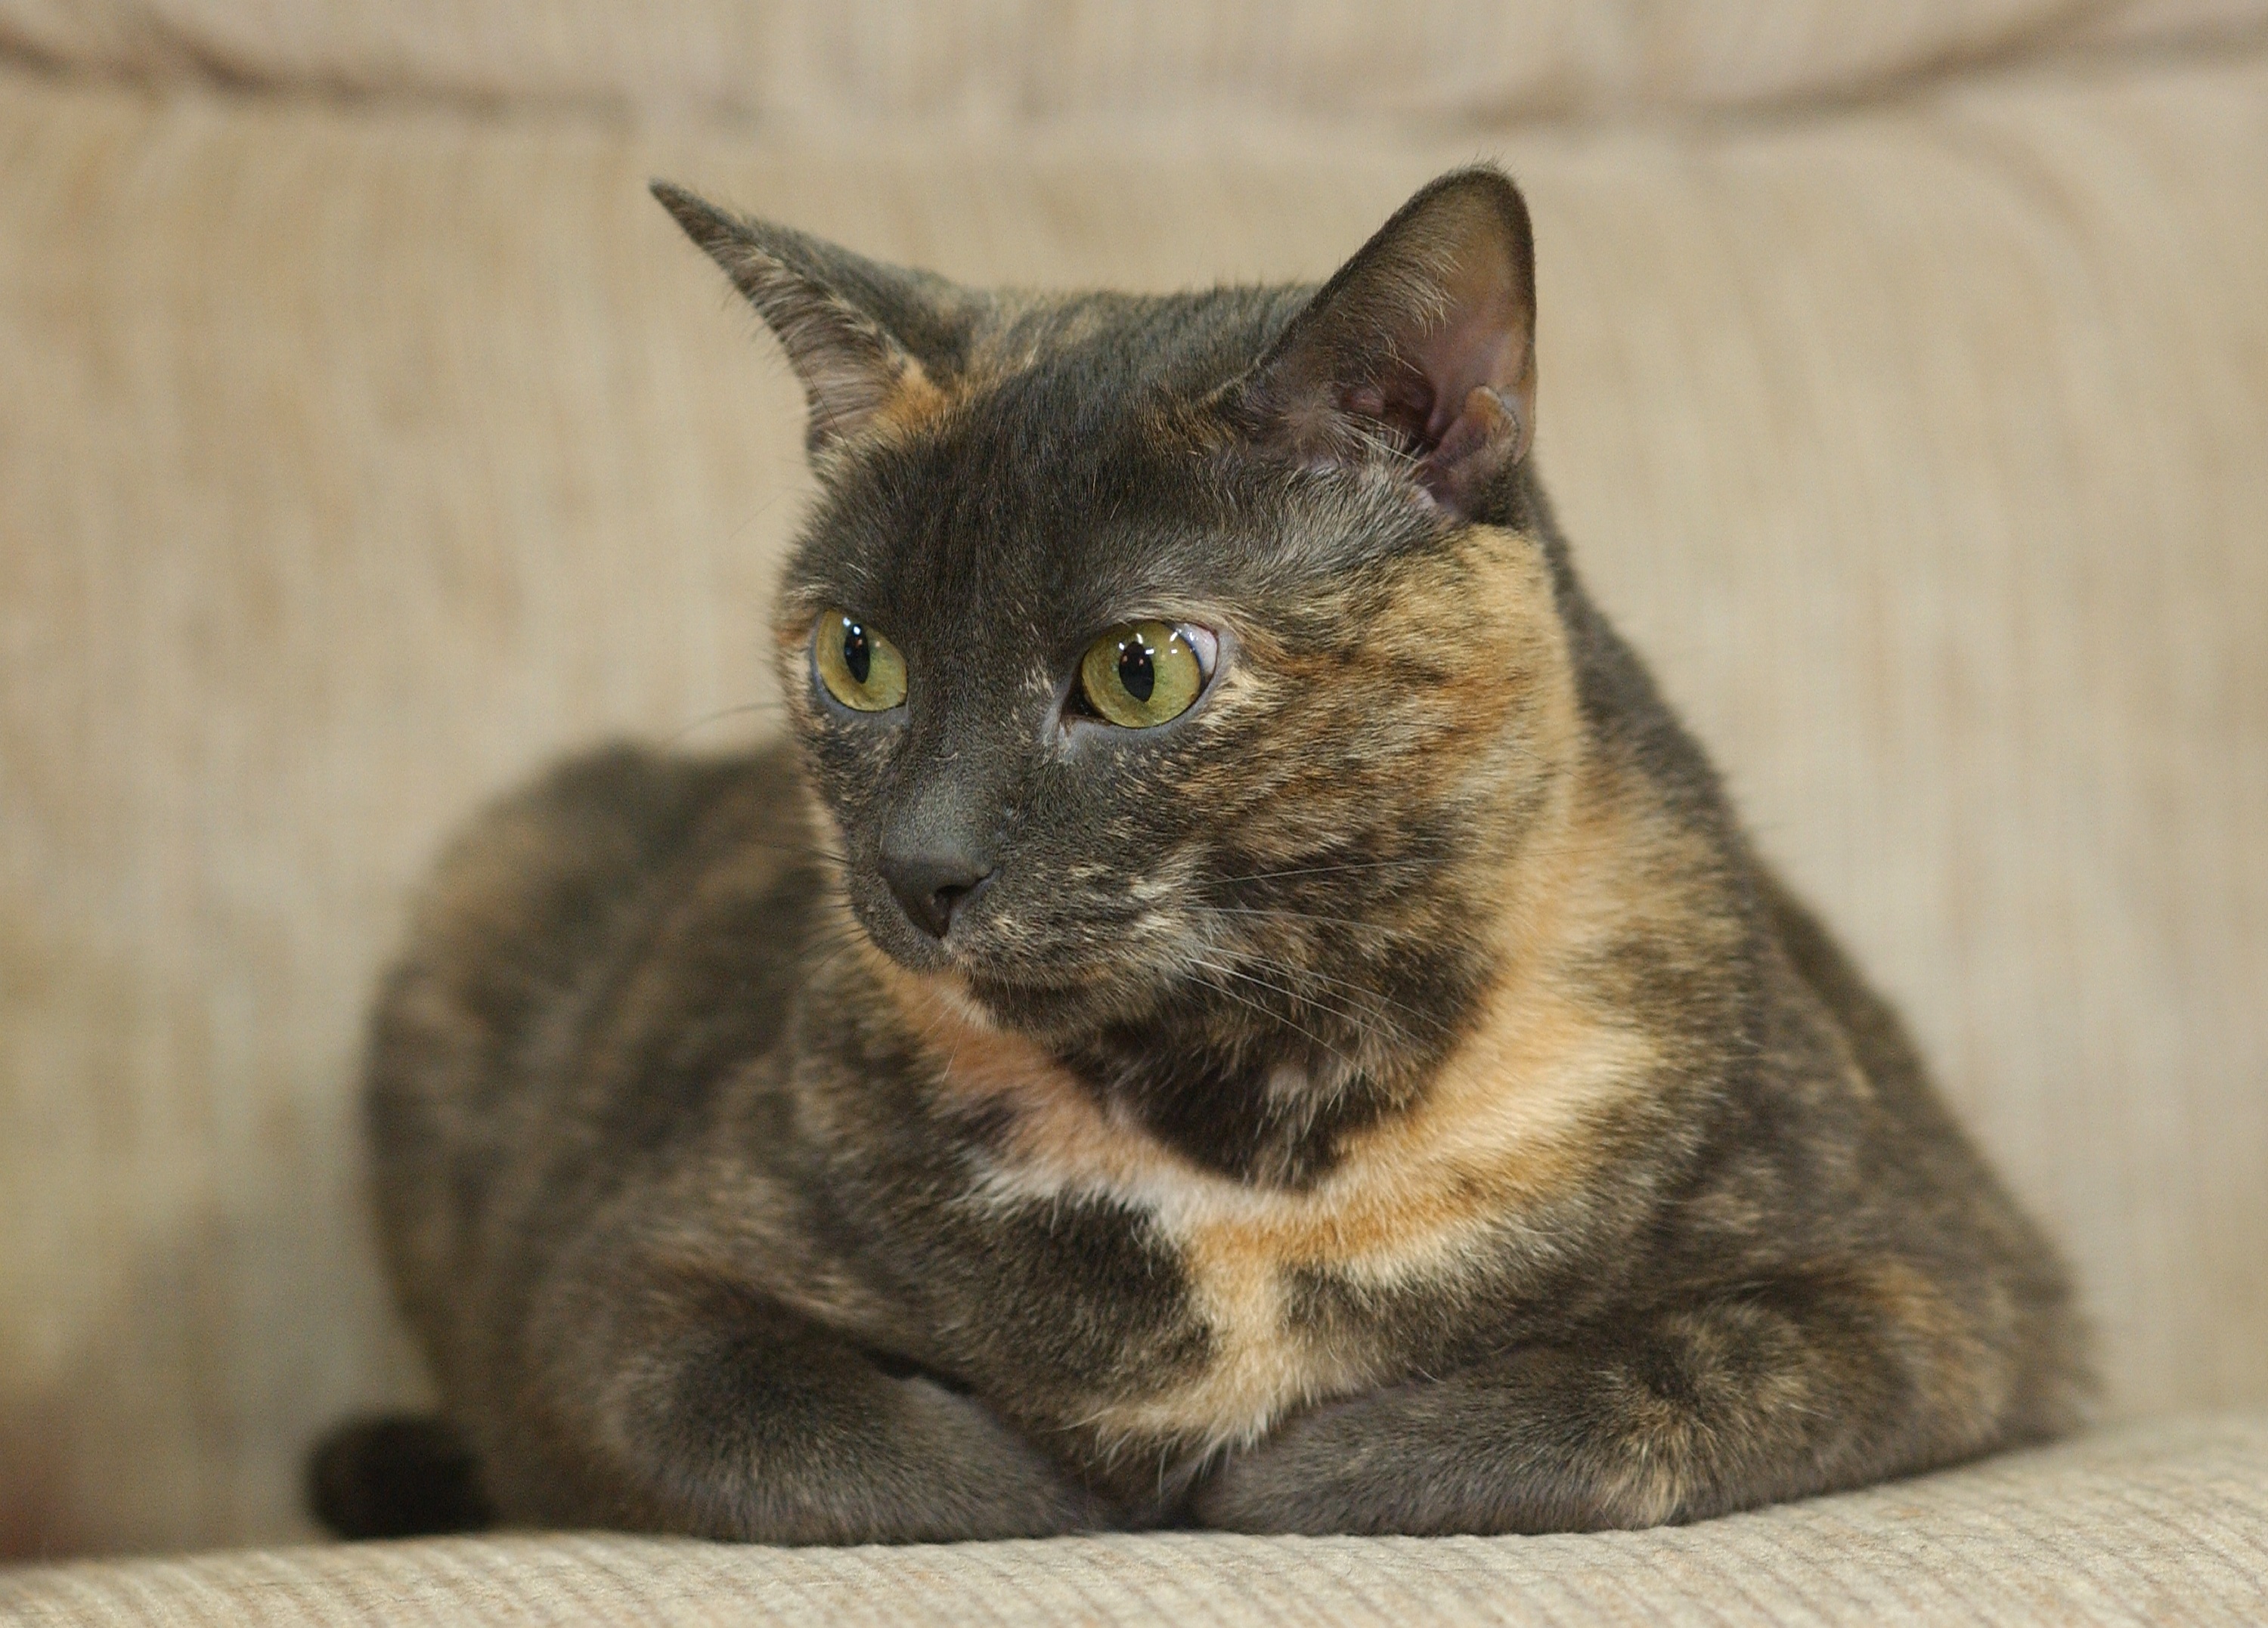
portrait, young, cat, feline, mammal, fauna, whiskers, vertebrate, domestic, burmese, tabby cat, european shorthair, chartreux, russian blue, korat, small to medium sized cats, cat like mammal, carnivoran, nebelung, domestic short haired cat, pixie bob, dilute calico